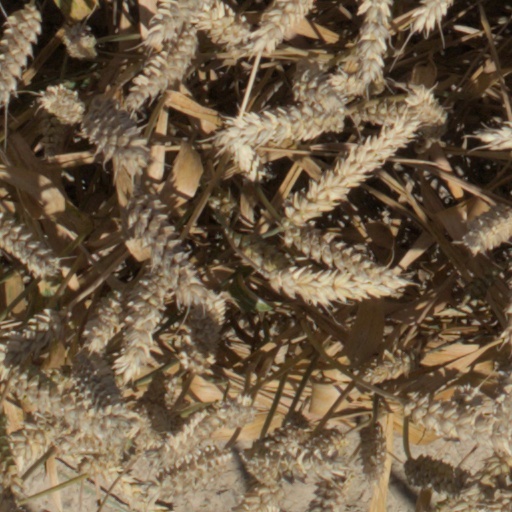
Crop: wheat